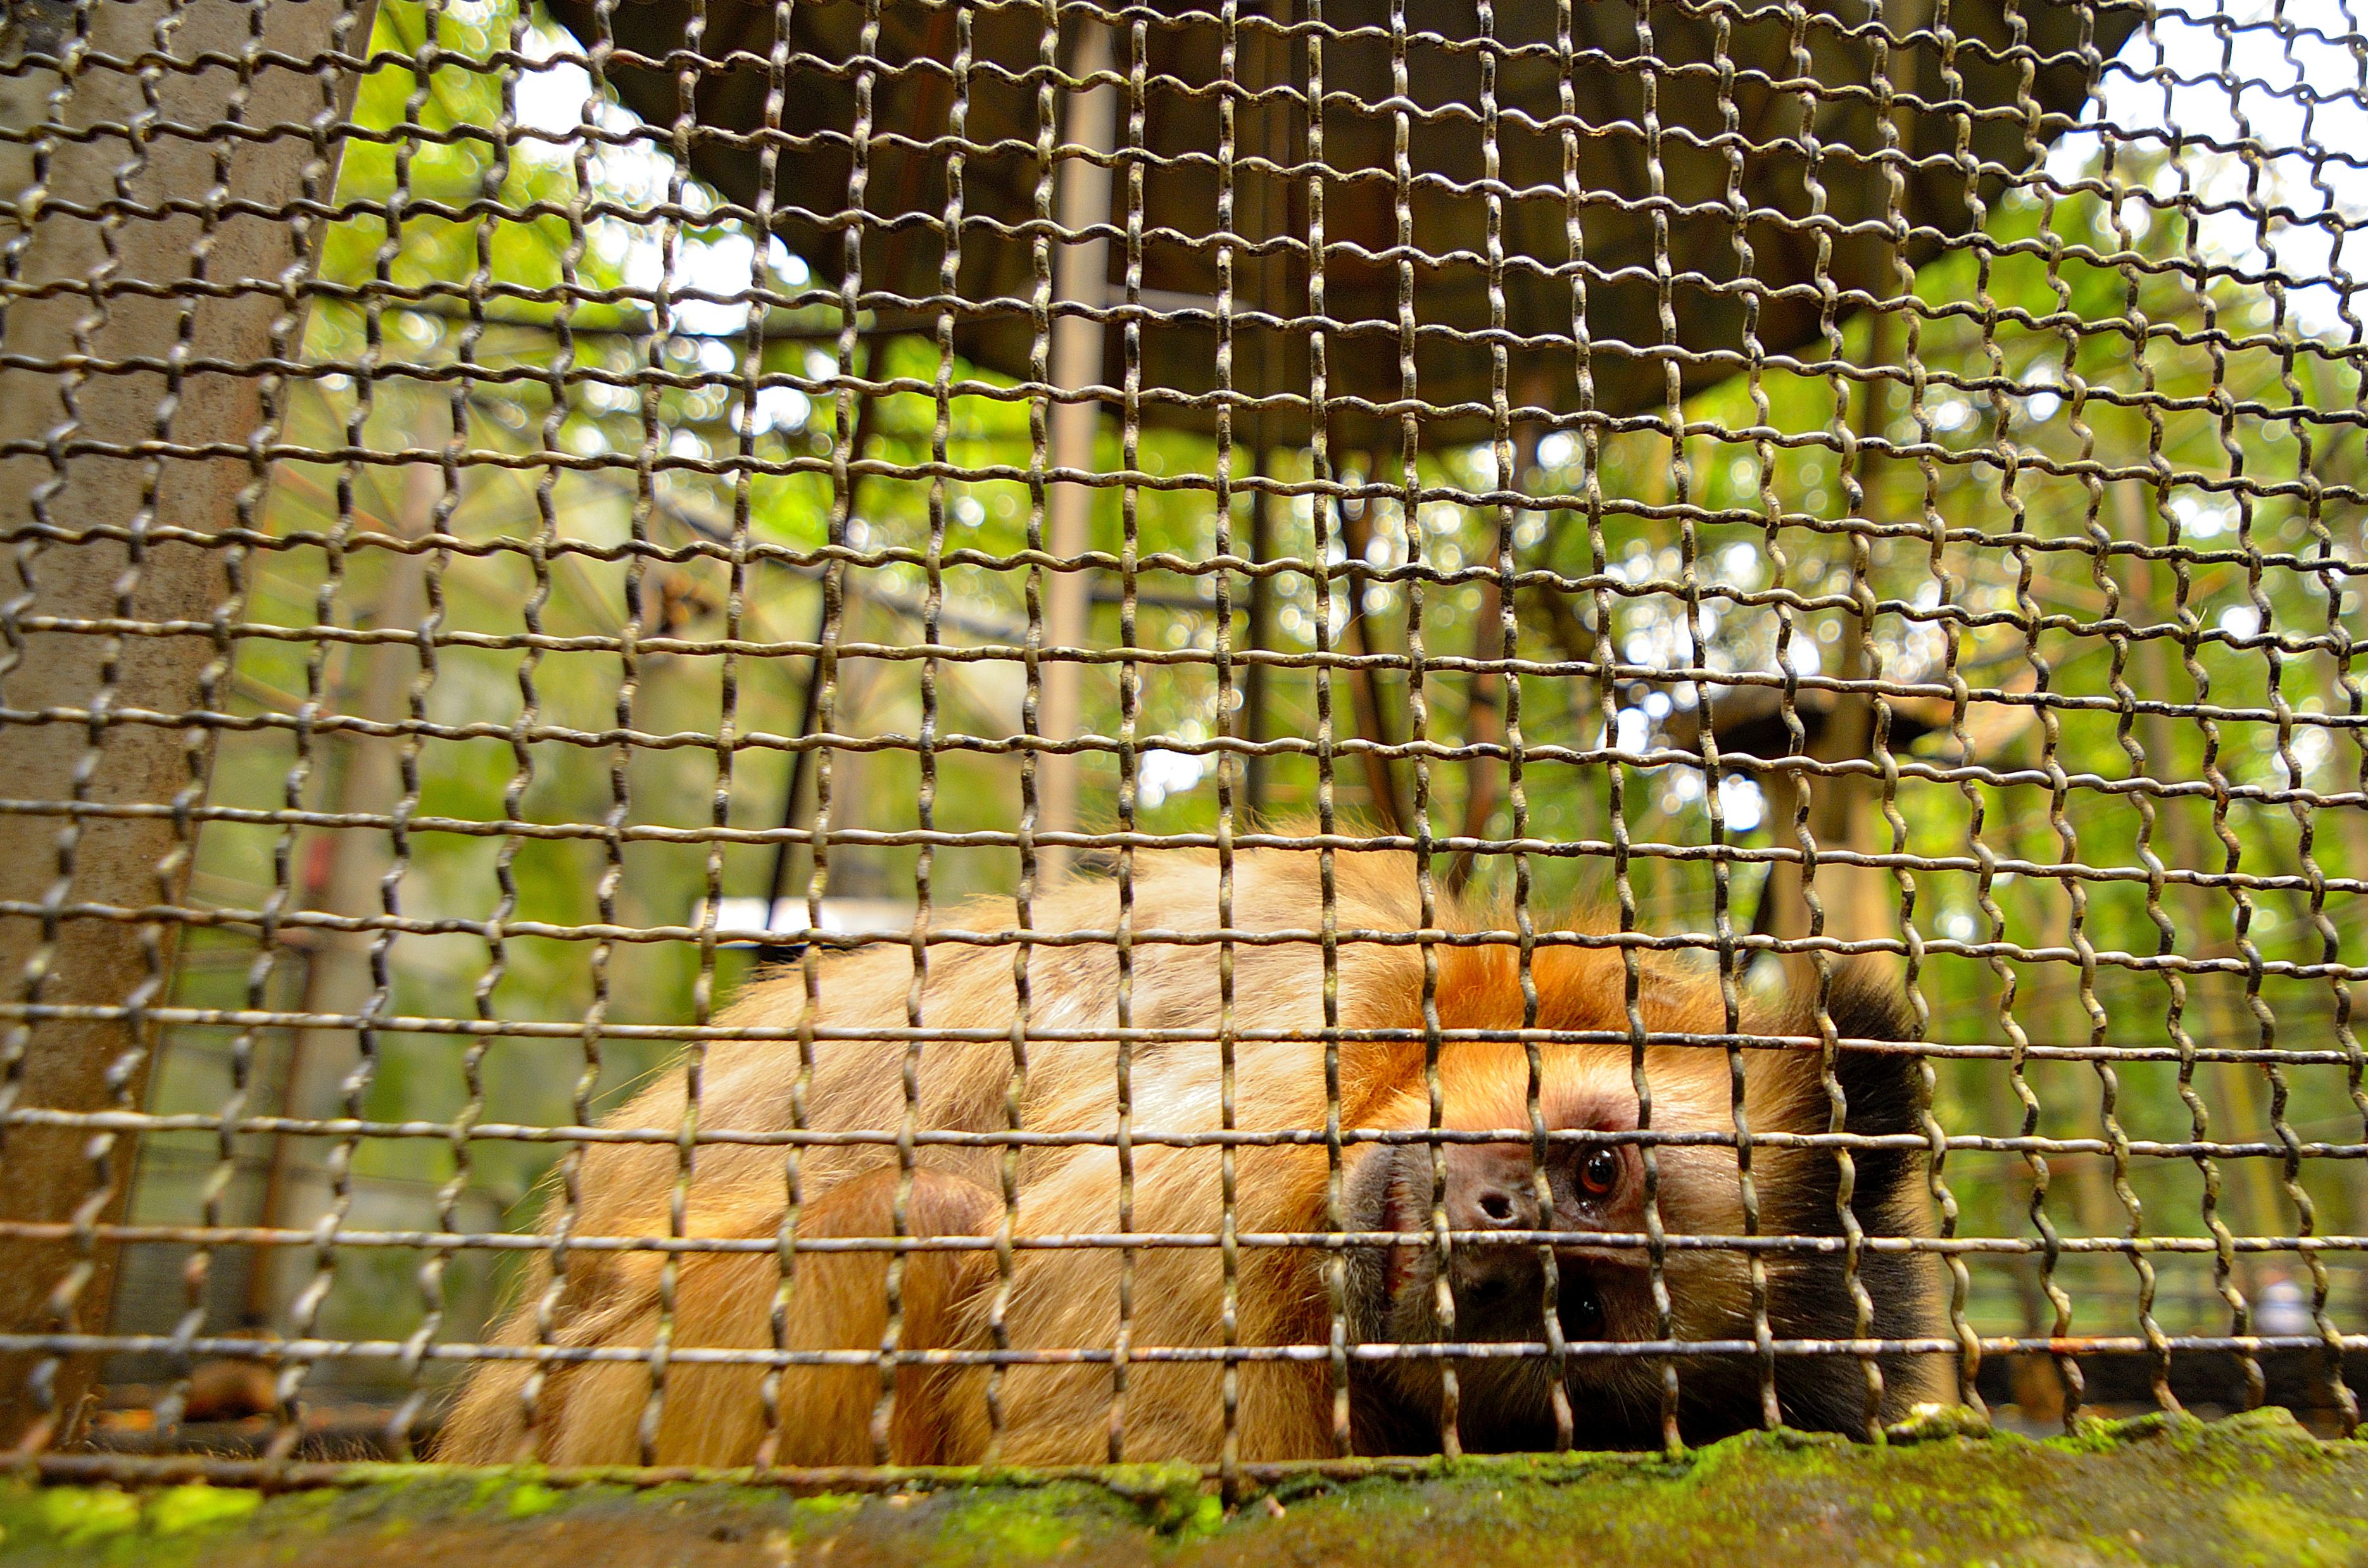
wildlife, zoo, fauna, tiger, foz, iguacu, zoologico, jail, animales, jaula